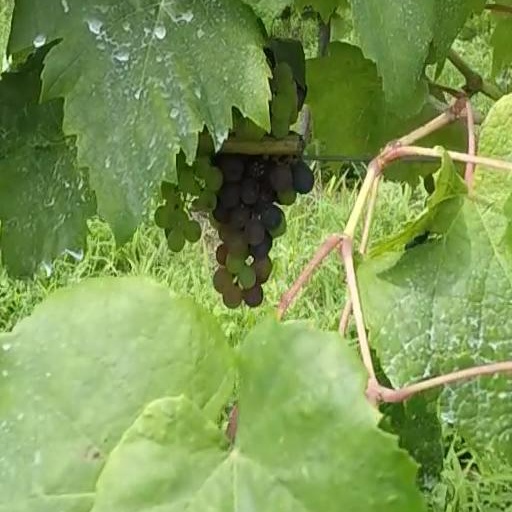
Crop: grape